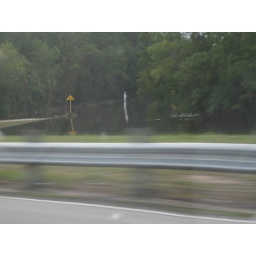
Yes, there is a road under that water. The white stick is 8ft tall.